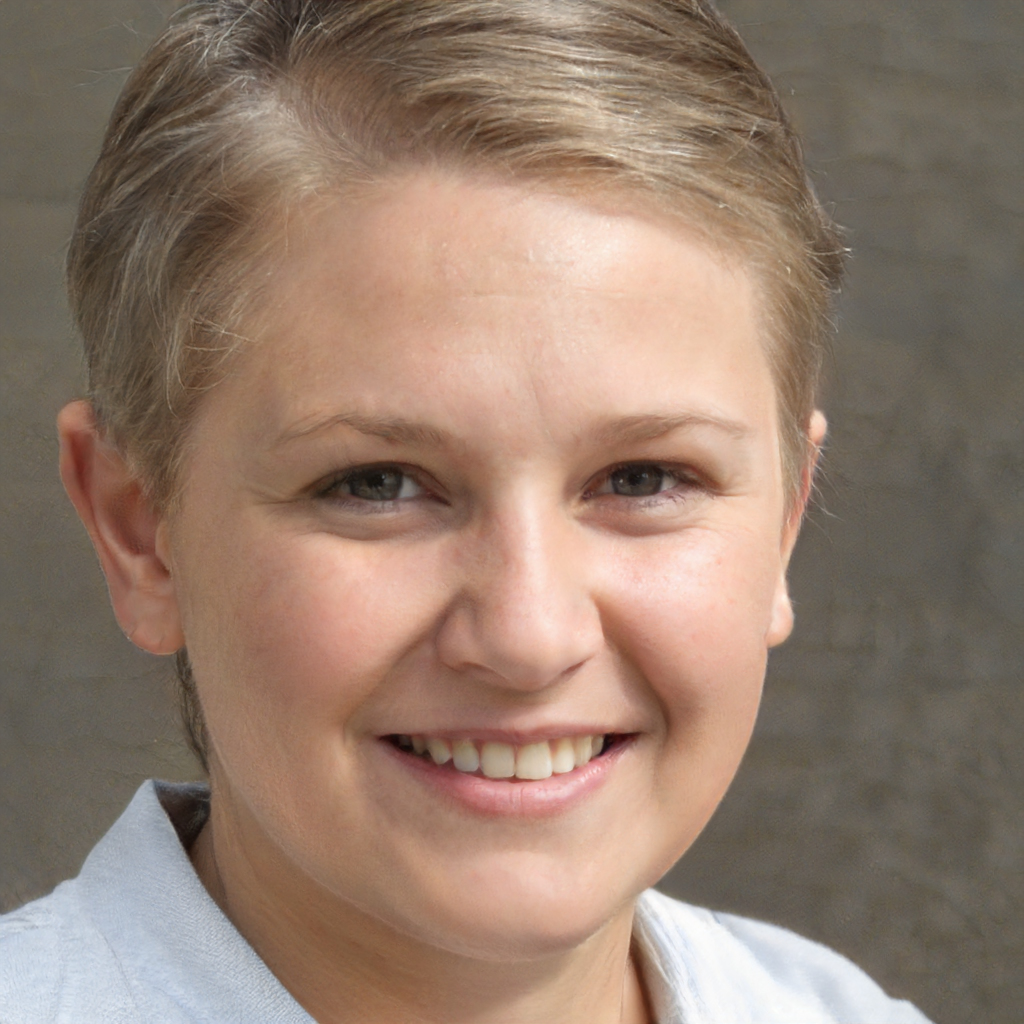
Gender: Female